Question: Please indicate a possible affordance area of baseball bat that can be used for hitting
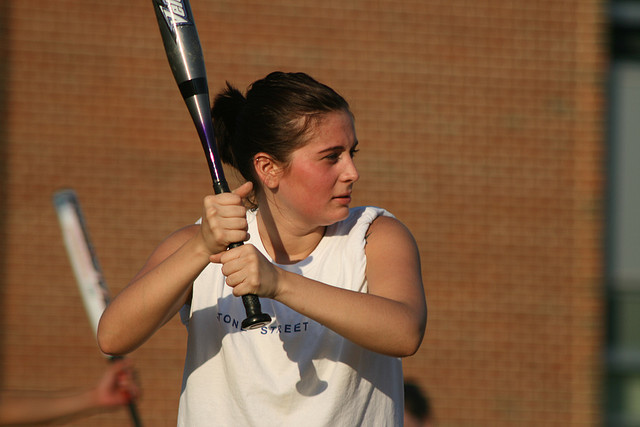
Answer: [156.431, 10.213, 207.34, 104.758]